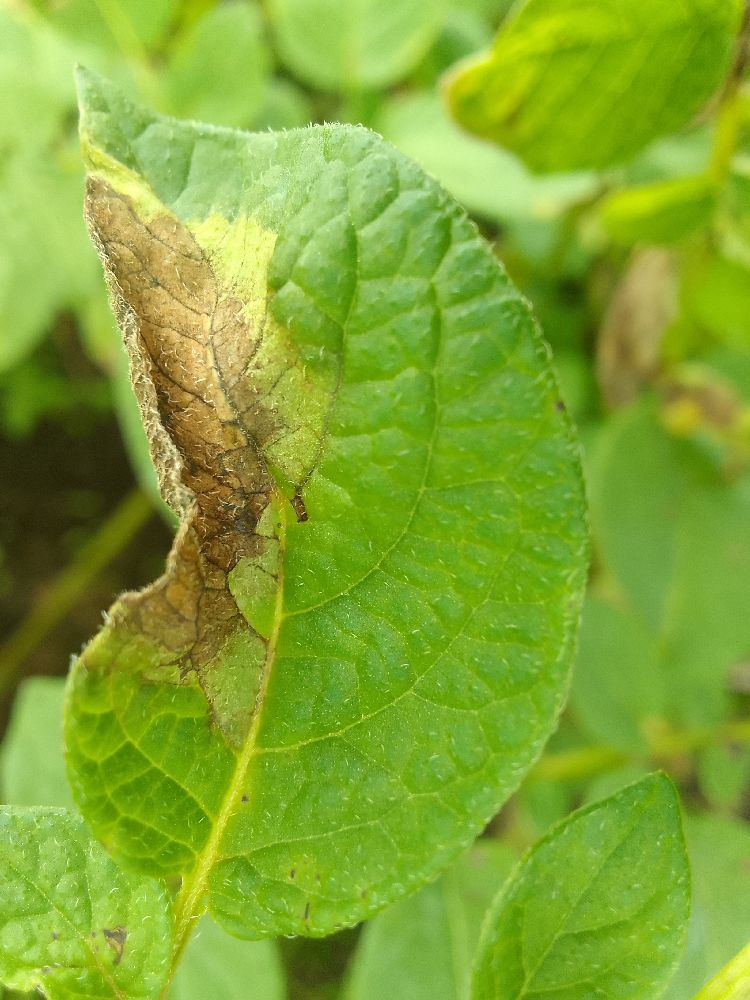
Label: Late blight